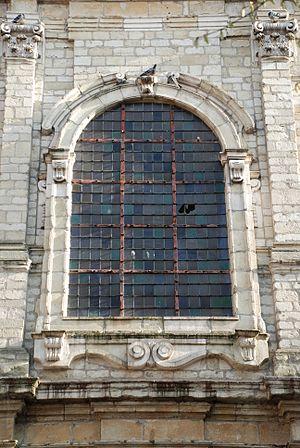
Belgique - Bruxelles - Chapelle Sainte-Anne de Bruxelles
La chapelle Sainte-Anne est un ancien édifice religieux catholique de Bruxelles.